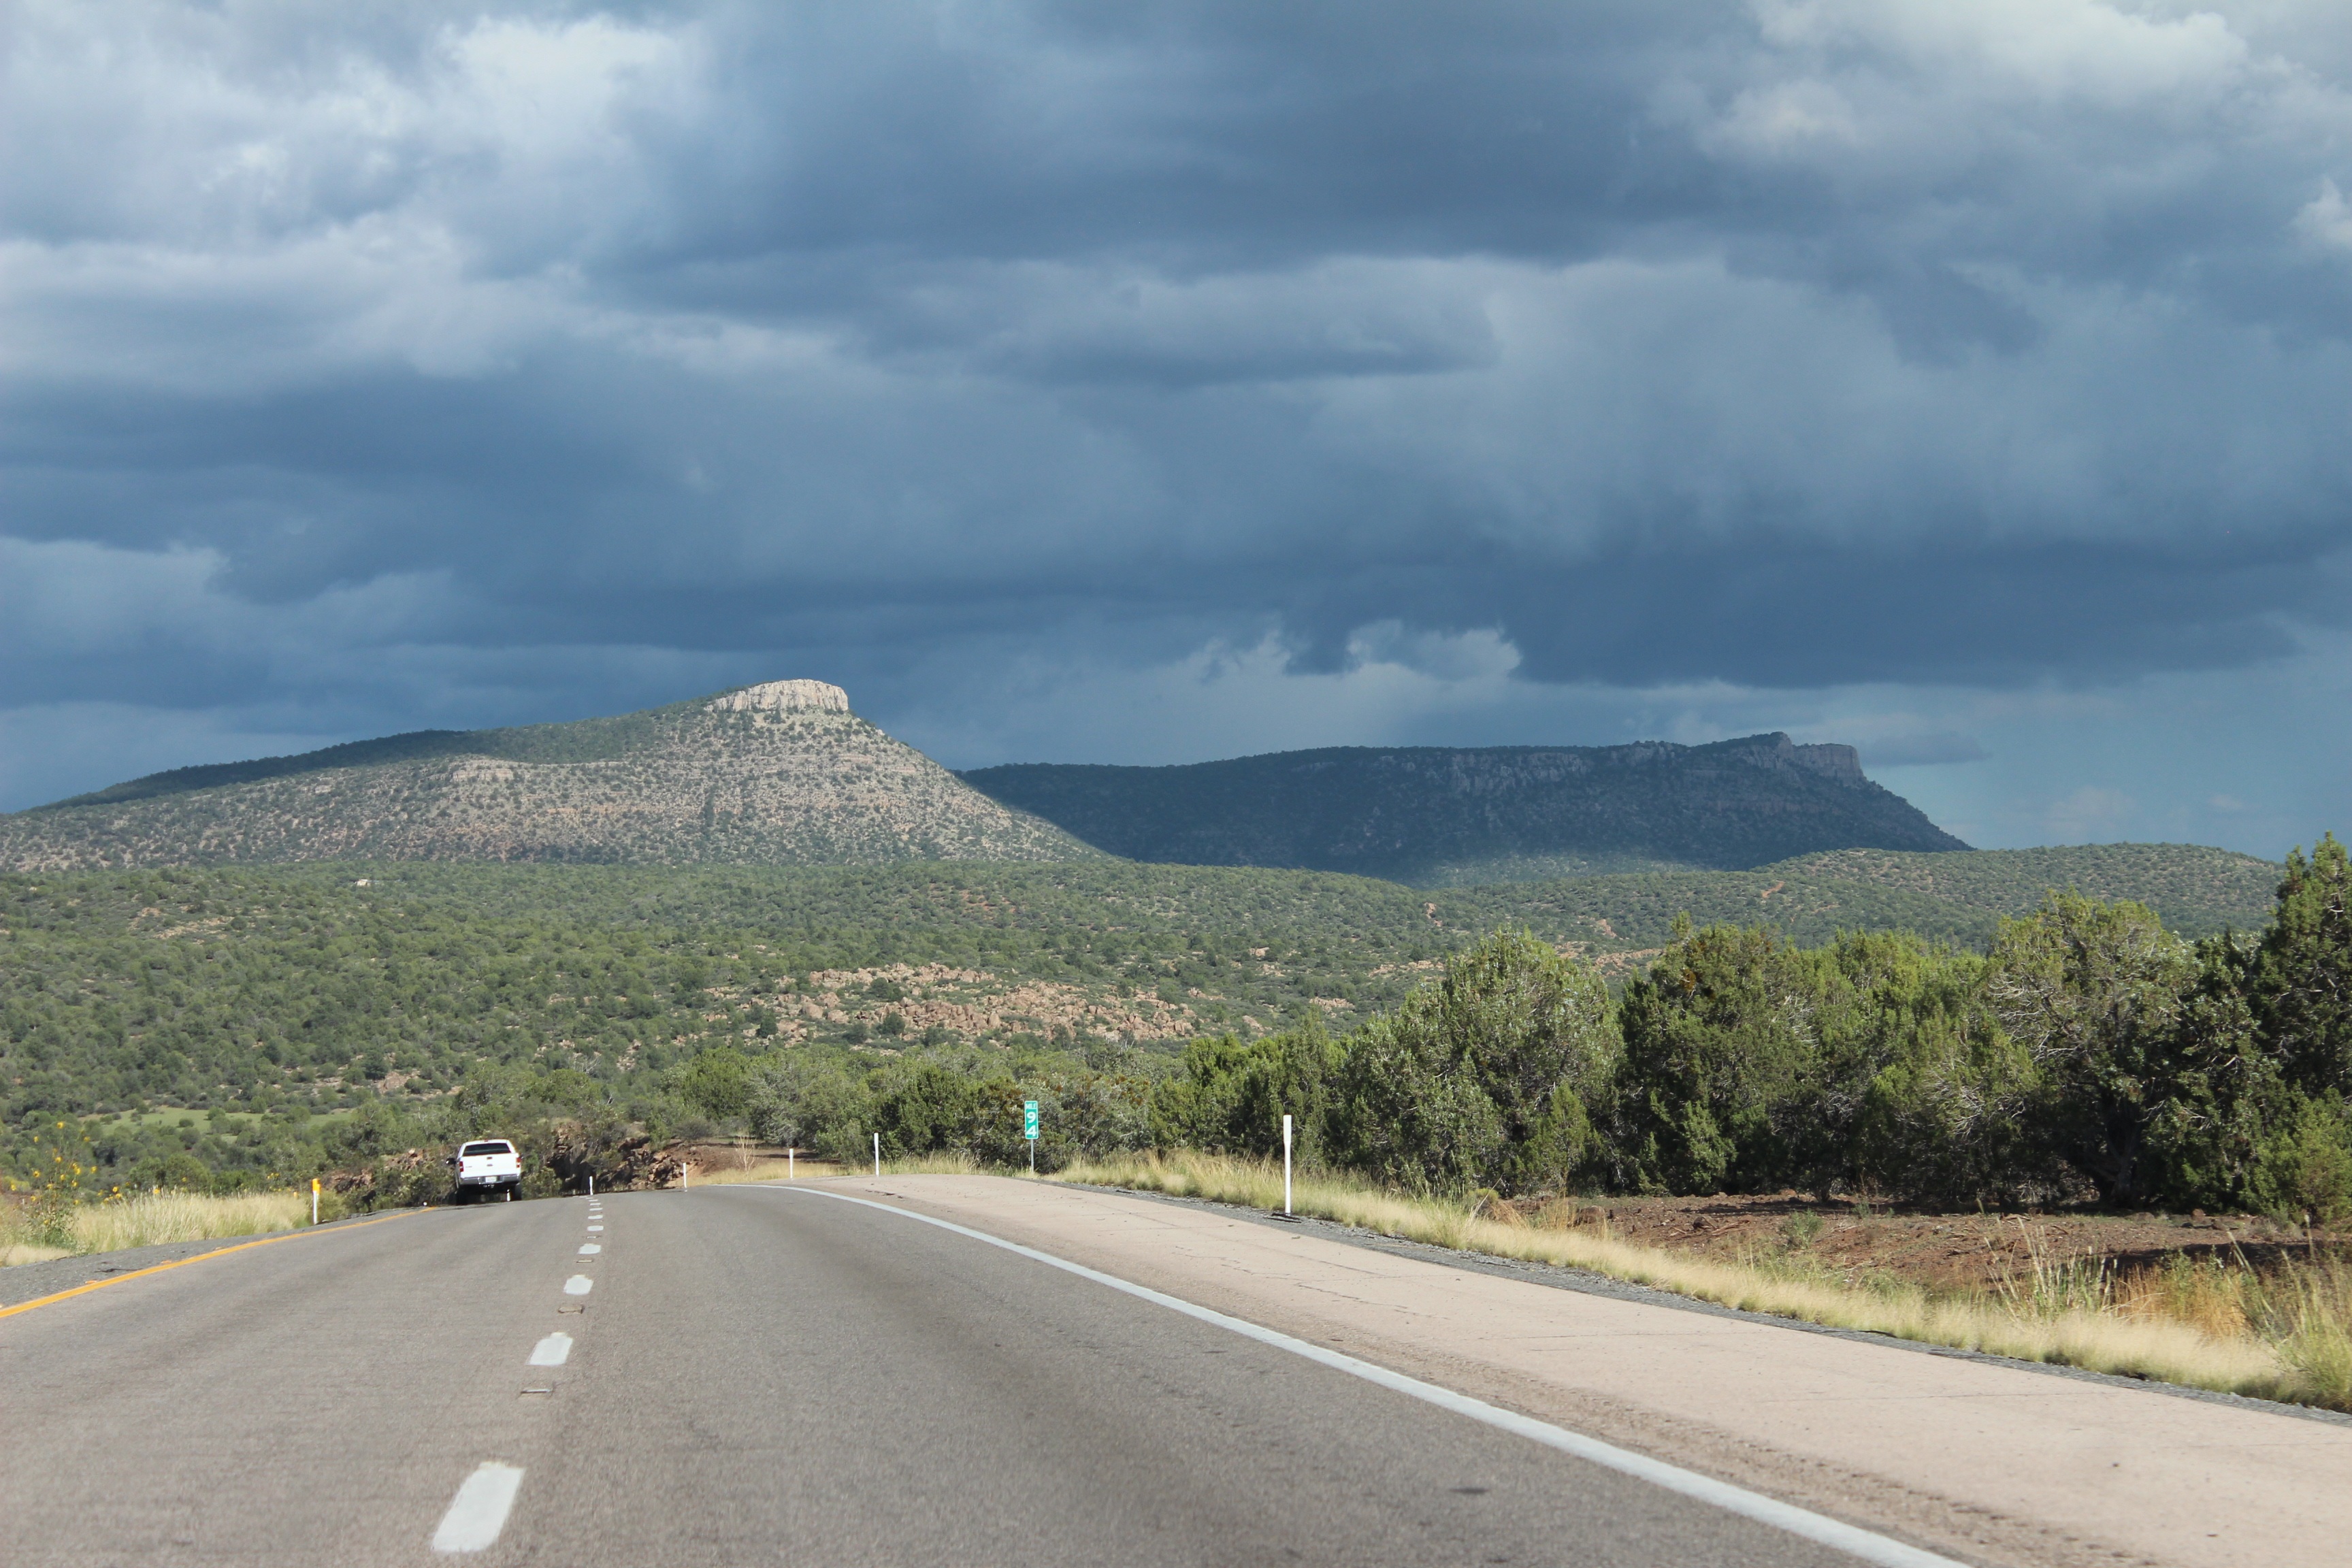
landscape, mountain, cloud, road, rain, hill, highway, mountain range, asphalt, travel, storm, road trip, outdoors, mountains, infrastructure, plateau, rural area, dark sky, mountain pass, dark mood, mountainous landforms, controlled access highway